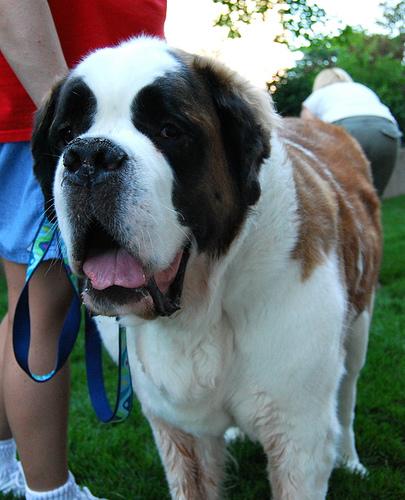
Breed: saint bernard